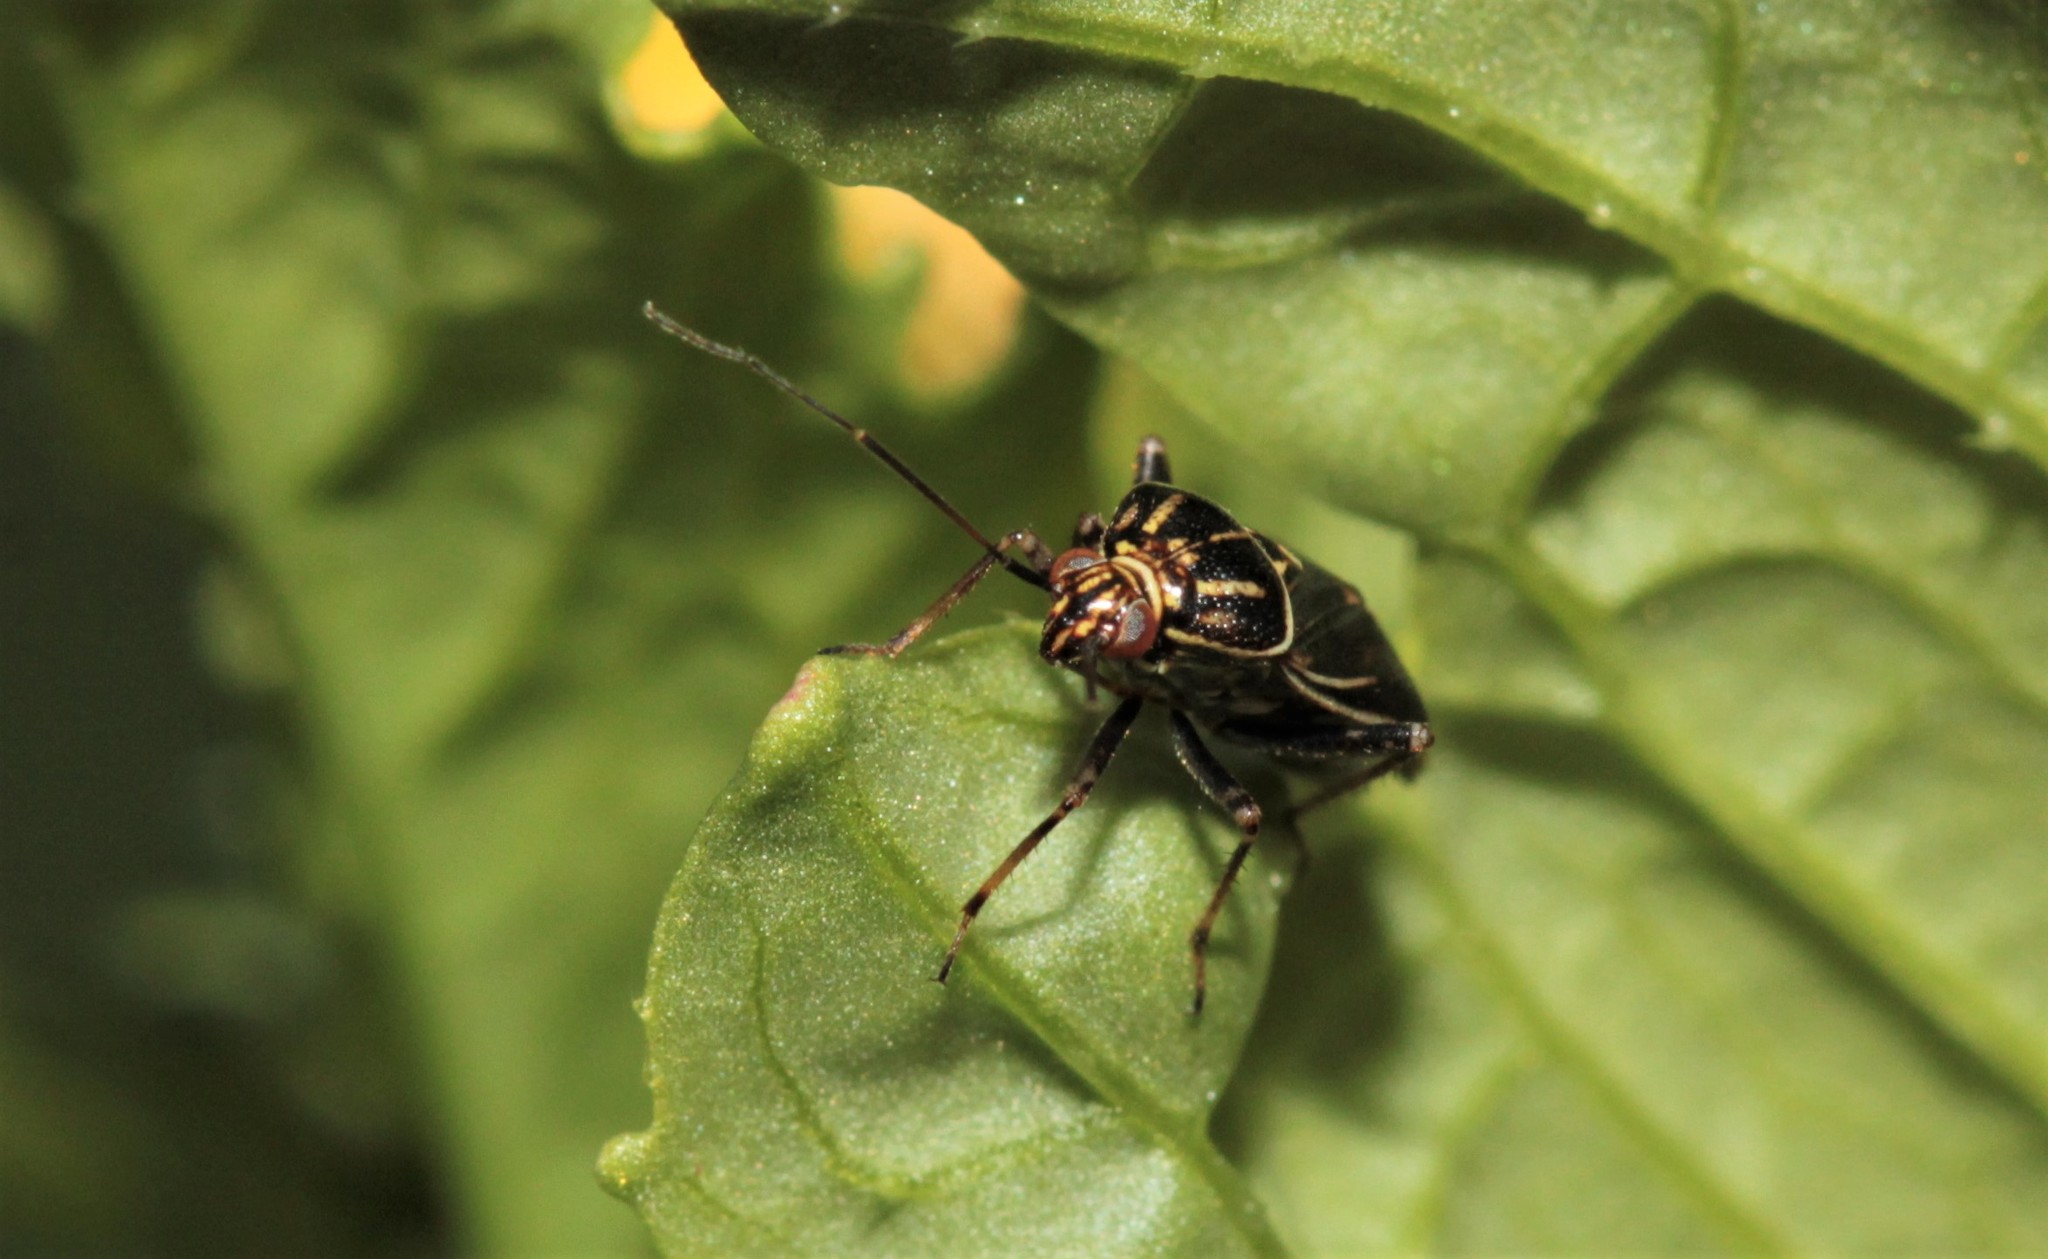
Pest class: lygus_bug